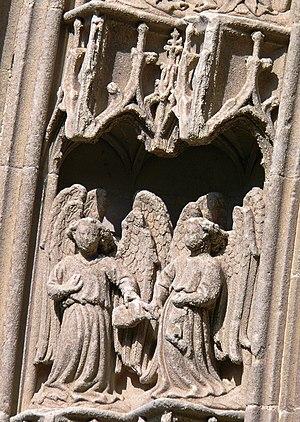
Abbatiale de Saint-Antoine-l'Abbaye - Portail central - Voussure
L'abbaye de Saint-Antoine a été l'abbaye-mère de l'ordre hospitalier de Saint-Antoine. Elle est située à Saint-Antoine-l'Abbaye, dans le département de l'Isère, en France.